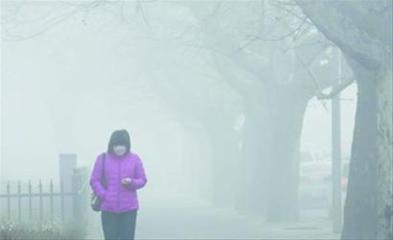
Weather: foggy or hazy